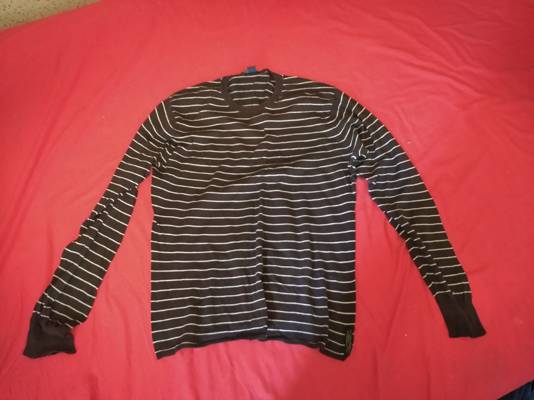
Waste category: clothes